Coyote

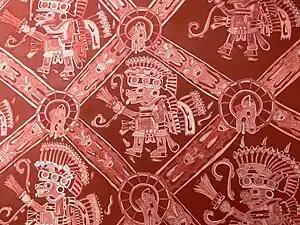
A mural from Atetelco, Teotihuacán depicting coyote warriors

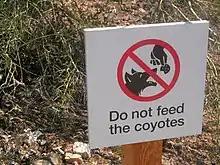
A sign discouraging people from feeding coyotes, which can lead to them habituating themselves to human presence, thus increasing the likelihood of attacks

Due to the coyote's wide range and abundance throughout North America, it is listed as Least Concern by the International Union for Conservation of Nature (IUCN). The coyote's pre-Columbian range was limited to the Southwest and Plains regions of North America, and northern and central Mexico. By the 19th century, the species expanded north and east, expanding further after 1900, coinciding with land conversion and the extirpation of wolves. By this time, its range encompassed the entire North American continent, including all of the contiguous United States and Mexico, southward into Central America, and northward into most of Canada and Alaska. This expansion is ongoing, and the species now occupies the majority of areas between 8°N (Panama) and 70°N (northern Alaska).